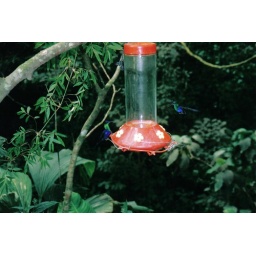
I'm not sure where I took this, I think from my table where I was eating in the Mountains of Panama.